Neil Taylor (footballer)

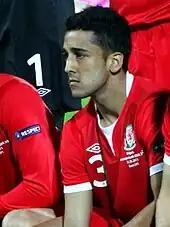
Taylor with Wales in 2011

Taylor was also eligible for India through his mother. He made his debut for Wales on 23 May 2010 in a friendly against Croatia at the Stadion Gradski vrt, replacing Andy Dorman for the final 23 minutes of the 2–0 loss; he and Mark Bradley had been promoted from the under-21 team in an emergency. In May 2011, he played two matches at the Nations Cup in Dublin.